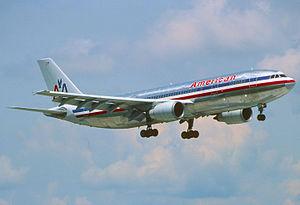
L'Airbus A300 est une famille d'avions de ligne à large fuselage construits par Airbus de 1972 à 2007. L'A300 est à l'origine de la création du groupe Airbus et constitue son premier modèle commercialisé.